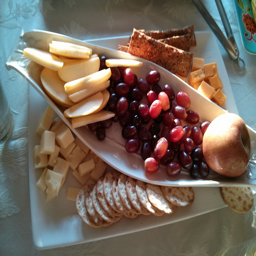
A bottom plate of cheese and crackers and a plate sitting on top contains grapes, apple wedges and an apple.
a platter with cheese, crackers, grapes and an apple
some grapes and other foods on a white plate
A PLATE OF CHEESE AND CRACKERS WITH A BUNCH OF GRAPES
Grapes, apple slices, crackers, and cheese all arranged on plates.